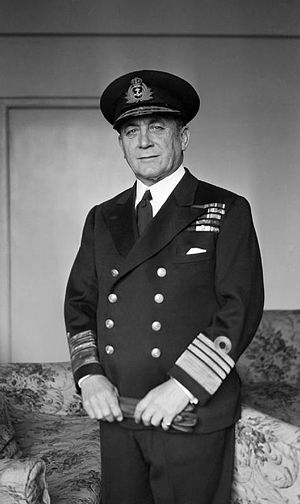
Max Kennedy Horton
Max Kennedy Horton
Admiral Sir Max Kennedy Horton, GCB, DSO med to bjælker var en britisk ubådskaptajn i 1. verdenskrig og øverstkommanderende for Western Approaches i sidste halvdel af 2. verdenskrig, hvor han havde ansvaret for den britiske deltagelse i Slaget om Atlanten.